Didier Pironi

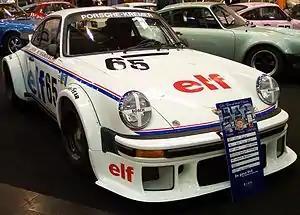
Porsche 934 Turbo (Pironi co-drove in 1976 24 Hours of Le Mans)

The program was designed to promote young motorsport talents, that also led Alain Prost, René Arnoux and Patrick Tambay into Formula One. He became Formula France champion in 1974, taking the Super Renault championship title in 1976 and winning the prestigious Monaco Grand Prix Formula Three support race in 1977.